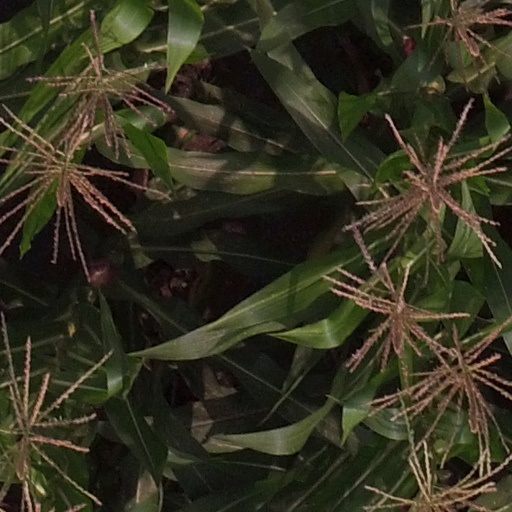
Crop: maize; corn